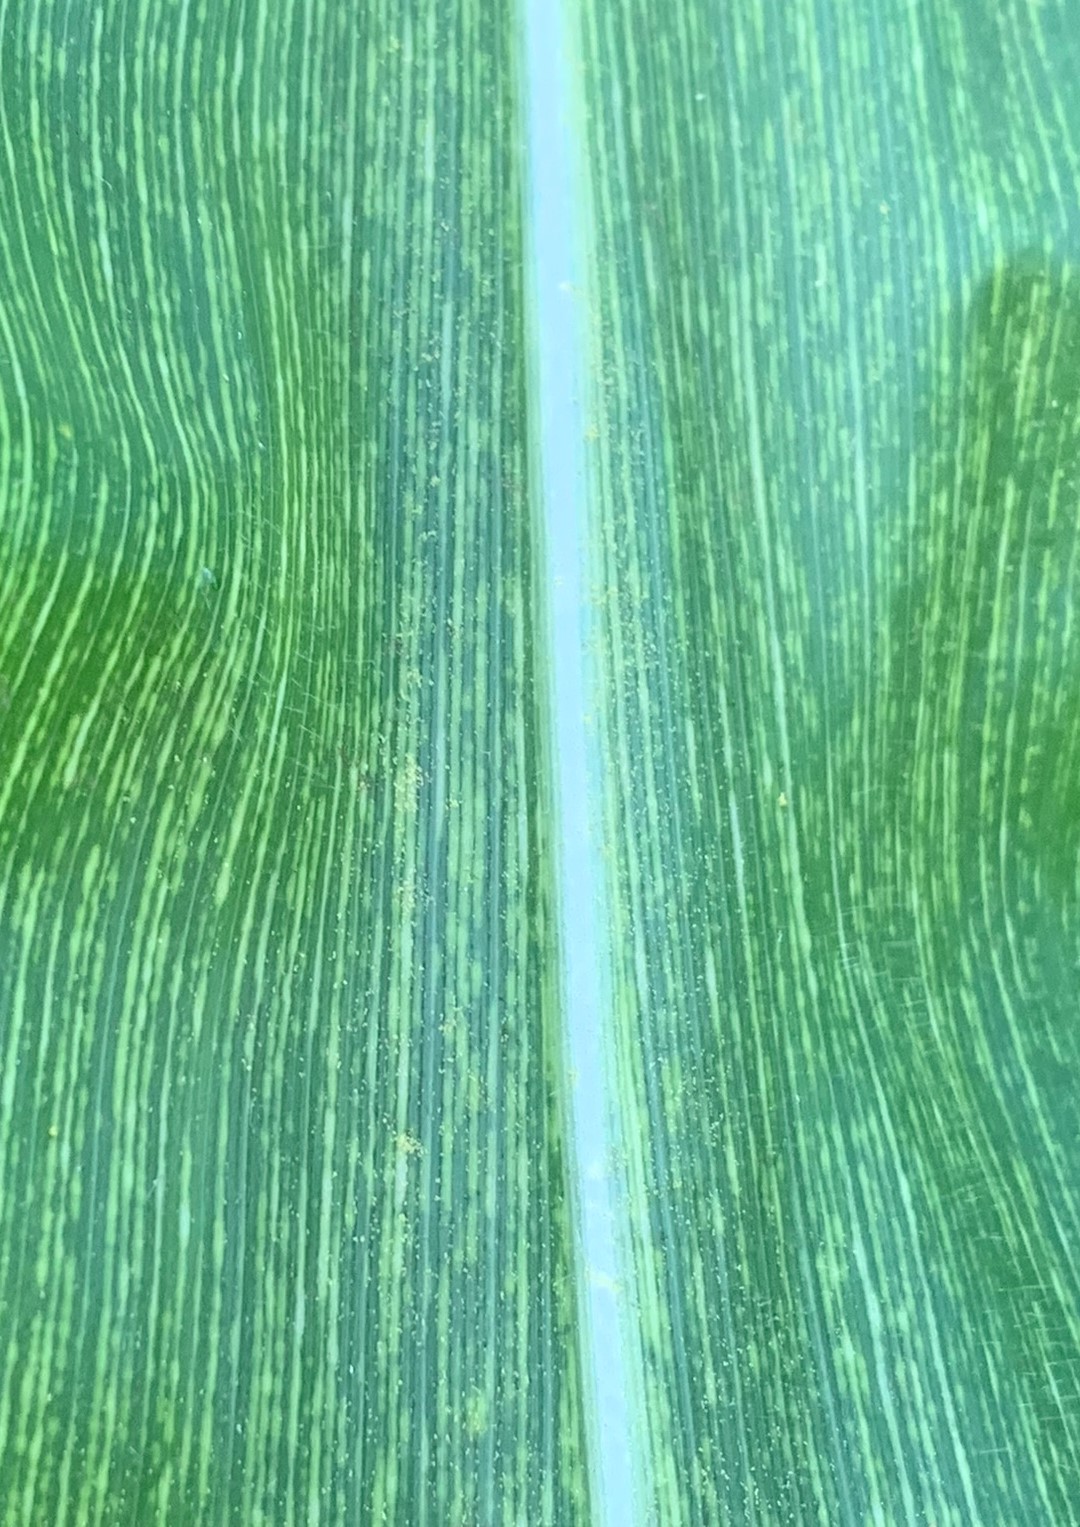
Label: MSV